3000 Whys of Blue Cat

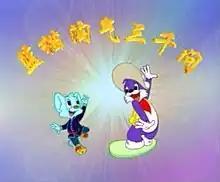

3000 Whys of Blue Cat is the first large-scale Chinese animated series in mainland China, with an emphasis on science. The series is produced by "Hunan Sunchime Happy Culture Company". The show remains one of the longest-running children's cartoon series in the world. It is most commonly referred to as "Lan Mao", or "Blue Cat".